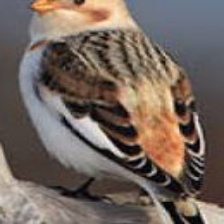
Species: MCKAYS BUNTING
Scientific name: PLECTROPHENAX HYPERBOREUS
ImageNet parent category: indigo_bunting